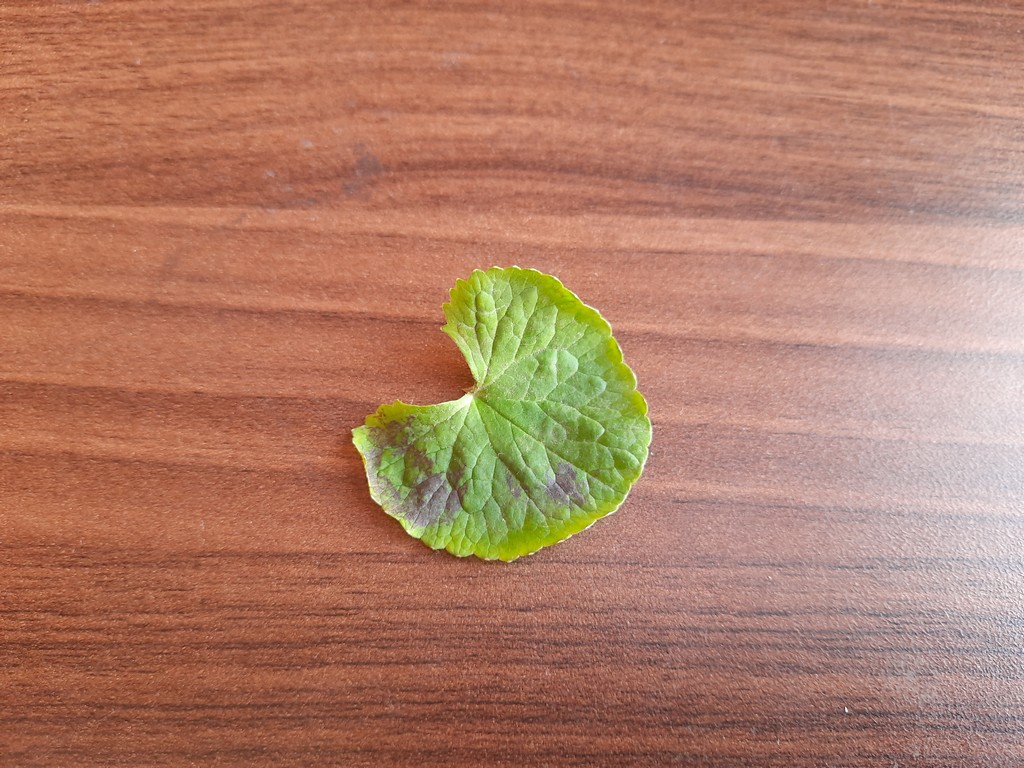
Label: Unhealthy